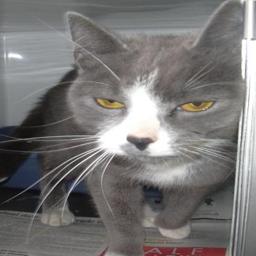
Animal: cats